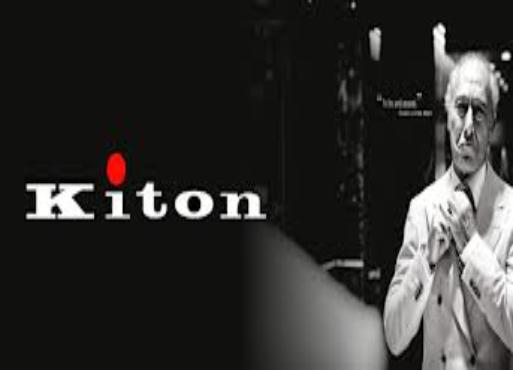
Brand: Kiton
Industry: Clothes